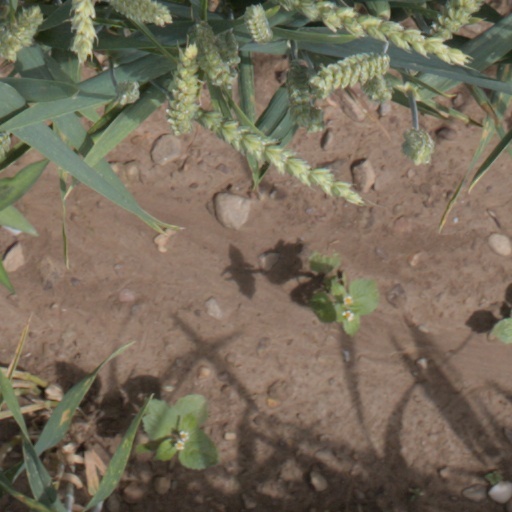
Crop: wheat